Impeachment in California

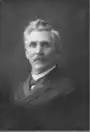
Judge Smith

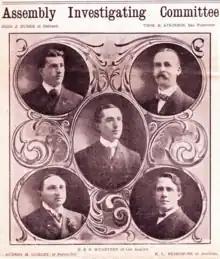
Members of the special committee for the impeachment inquiry against Judge Smith

In 1905, a special committee of the California Assembly ran an impeachment inquiry to investigate the possible impeachment of Santa Cruz County Superior Court Judge Lucas Flattery Smith. The committee was chaired by Assemblyman H. S. G. McCartney, with its other members being Assemblymen Thomas E. Atkinson, Robert Beardslee, John J. Burke, and Aubrey M. Lumley.